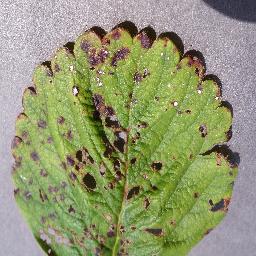
Label: Strawberry___Leaf_scorch